Ted Larsen

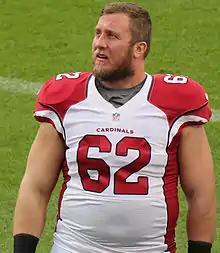
Larsen with the Arizona Cardinals in 2015

Theodore Larsen (born June 13, 1987) is an American former professional football guard. He was selected by the New England Patriots in the sixth round of the 2010 NFL draft. He played college football at NC State.